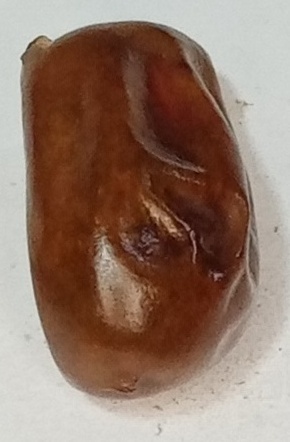
Variety: fasli-toto
Size: small
Grade: grade-1